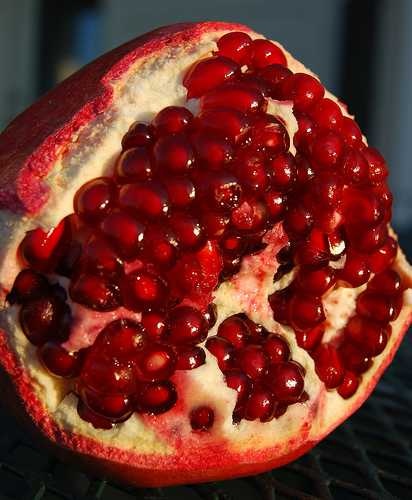
Label: Pomegranate